Charvet Place Vendôme

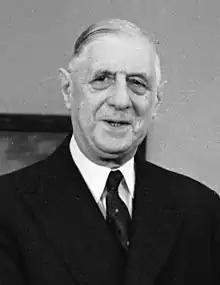
Photo (1963) of De Gaulle wearing his traditional Charvet white shirt and black tie.

When in 1965 the Charvet heirs sought to sell the firm, they were contacted by an American buyer. The French government, knowing Charvet had been for a long time General de Gaulle's shirtmaker, grew concerned. The French Ministry of Industry instructed Denis Colban, Charvet's main supplier, to locate a French buyer. Rather than approaching investors he decided to purchase the company himself.